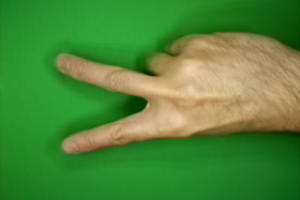
Label: scissors